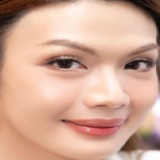
ca sĩ Luna Đào